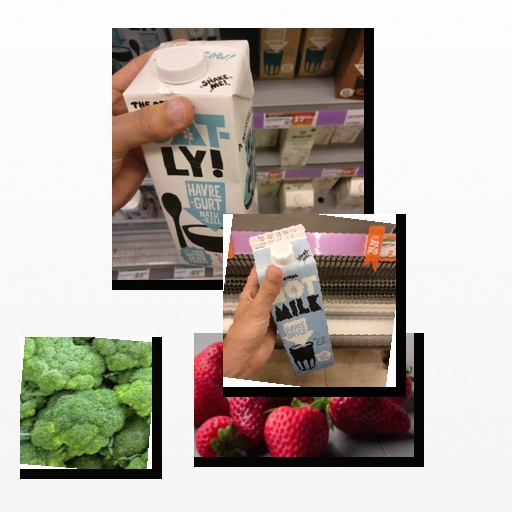
Food items: oat_milk, raspberry, oatghurt, broccoli